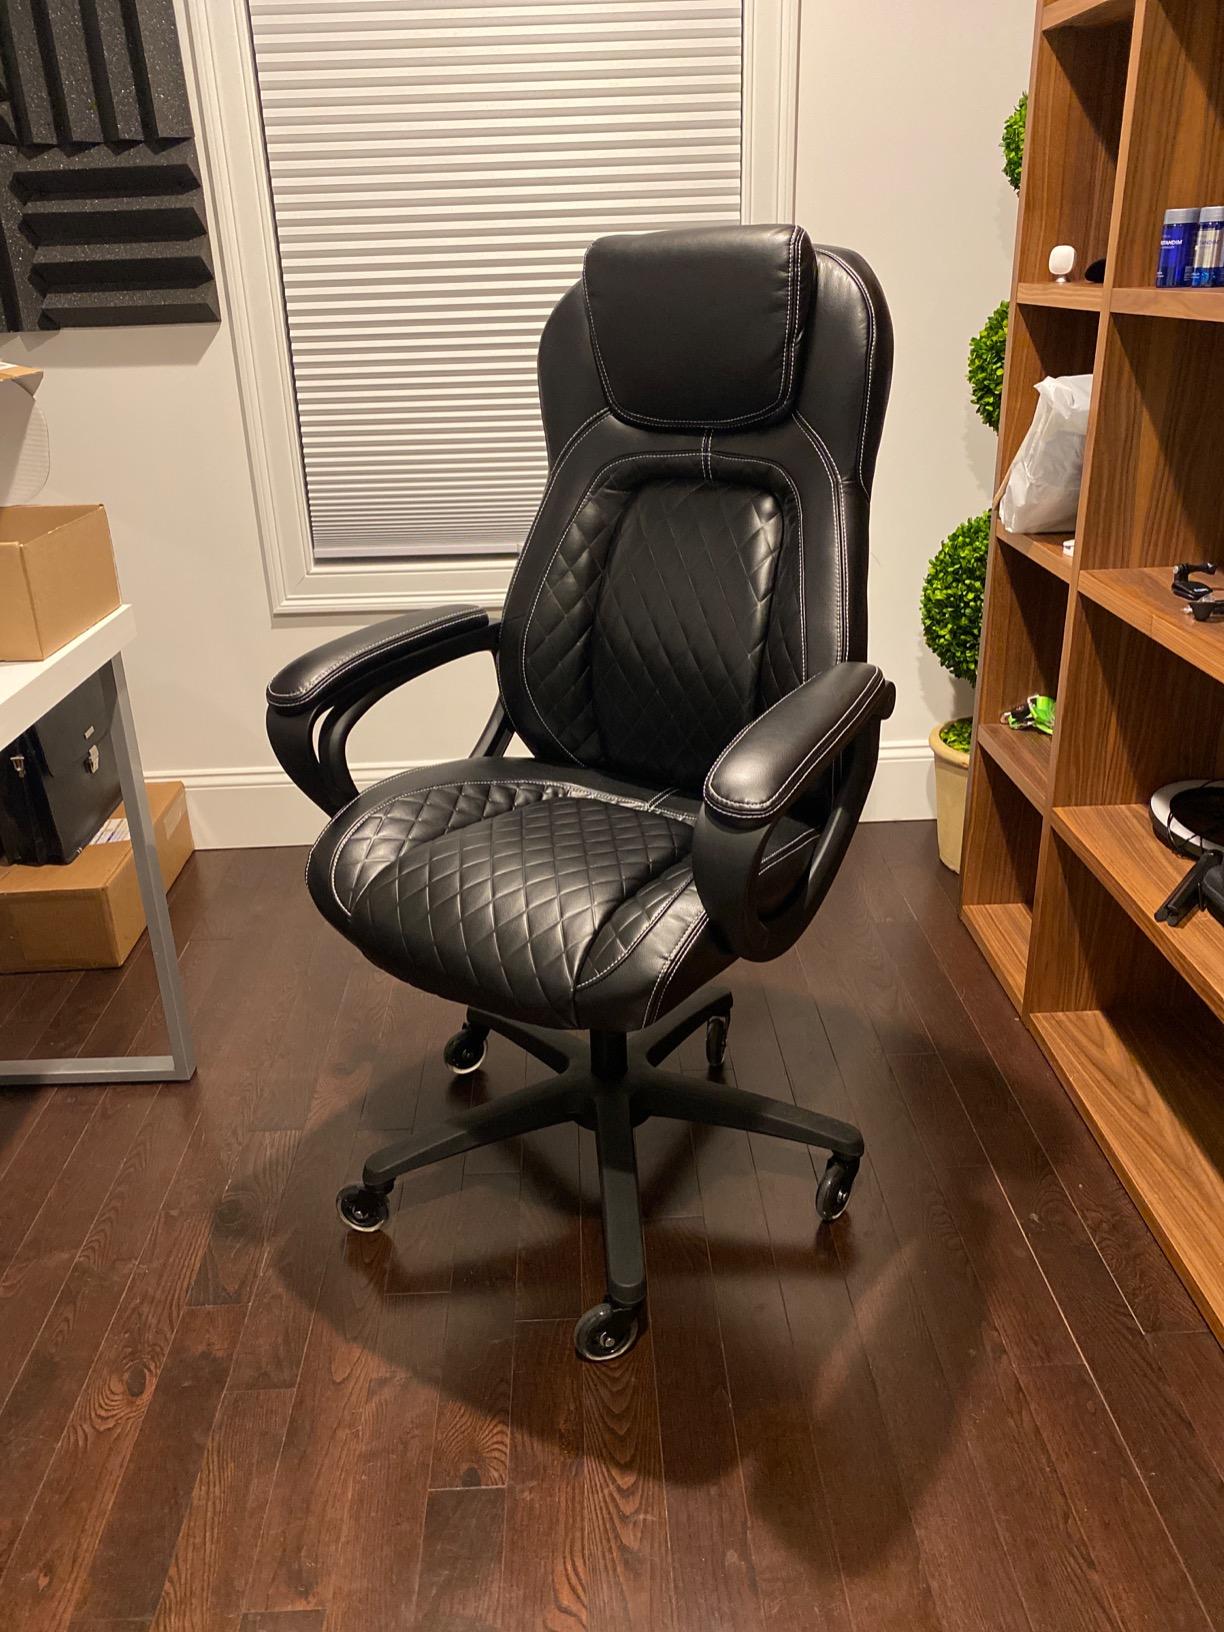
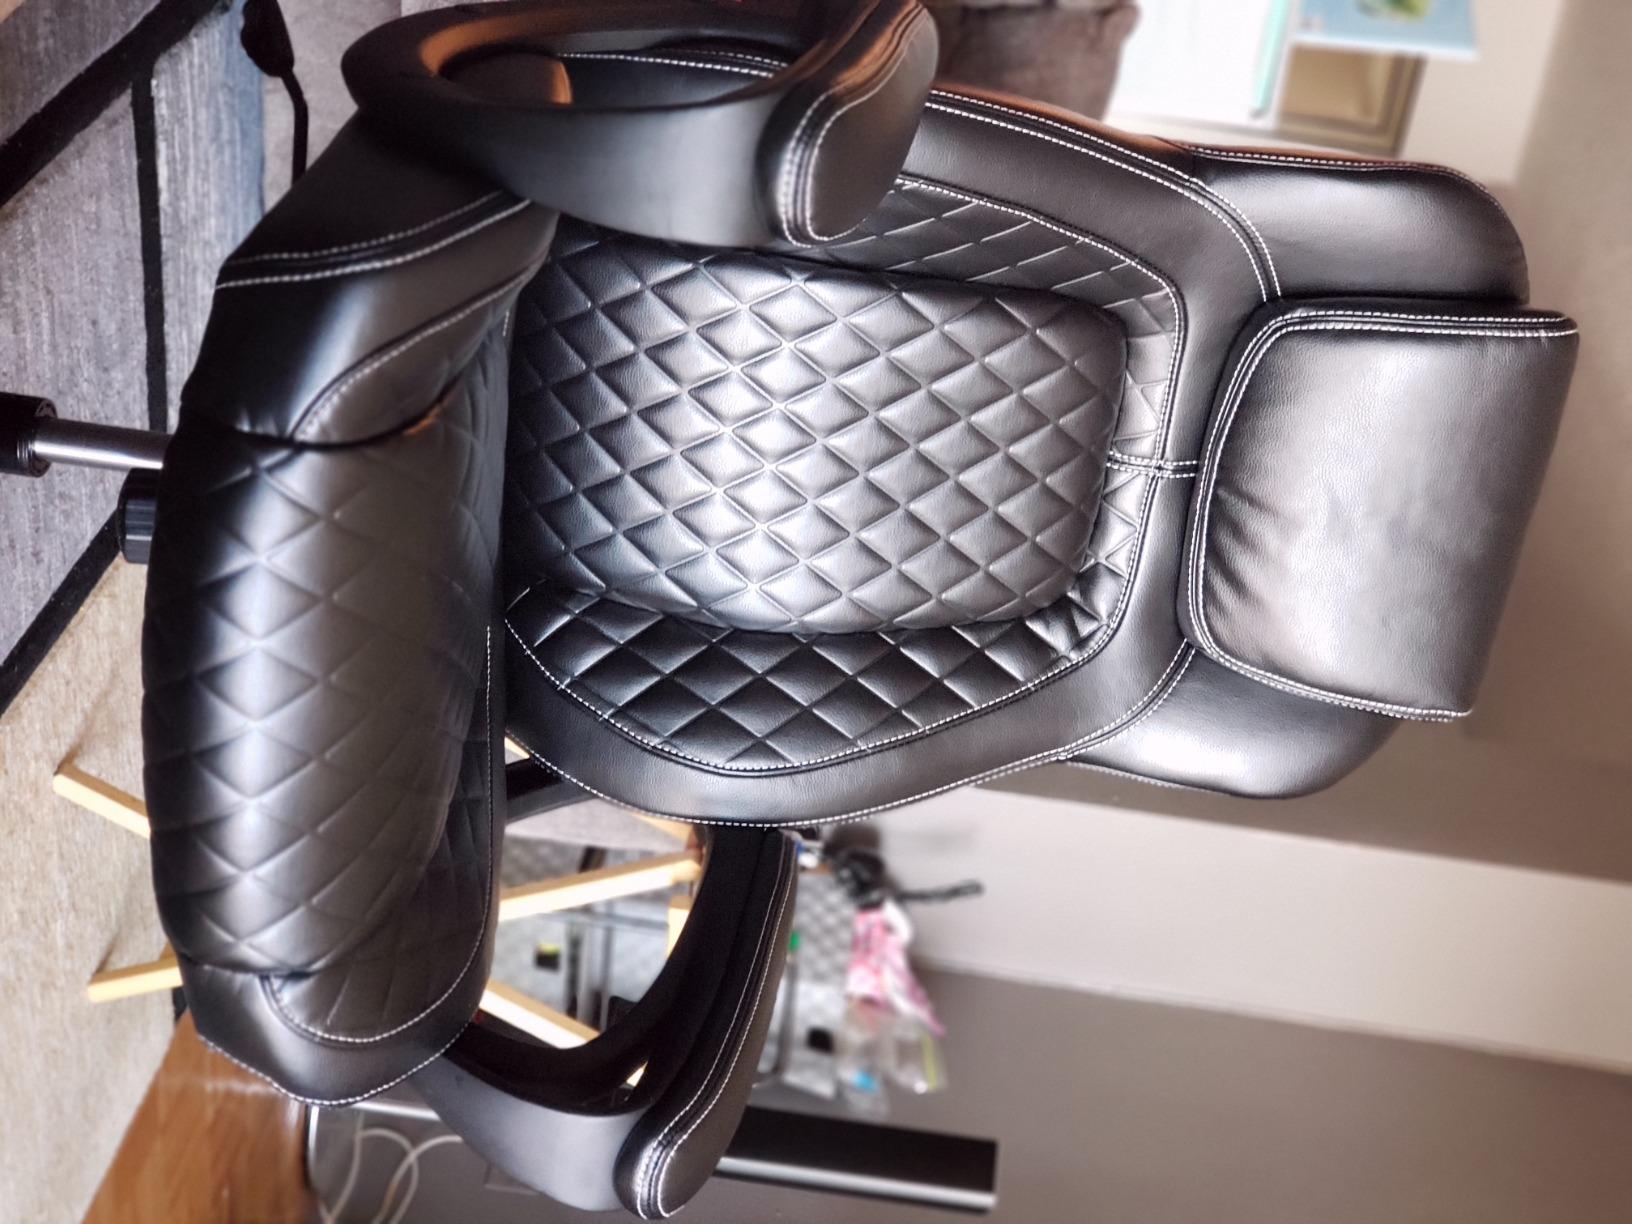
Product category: items_chair
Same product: yes